Queen Rania of Jordan

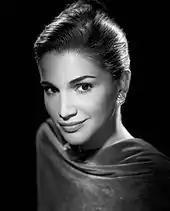
Rania has a large audience across multiple social media platforms.

On 20 August 2009, Rania co-founded and led the launch of the "1GOAL: Education for All" campaign alongside Gary Lineker, and with the help of top international footballers at Wembley Stadium, London. On 6 October 2009, Rania was joined by Prime Minister Gordon Brown of the UK, the president of FIFA, Sepp Blatter, President Jacob Zuma of South Africa, and other heads of state, for the Global Launch of 1GOAL, which took place across six locations worldwide.